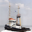
Label: ship